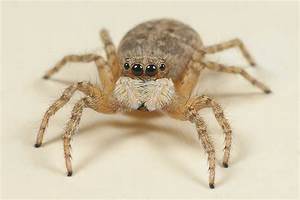
Label: ragno